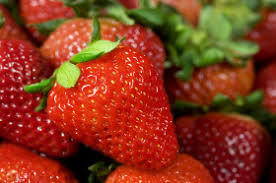
Label: Strawberry